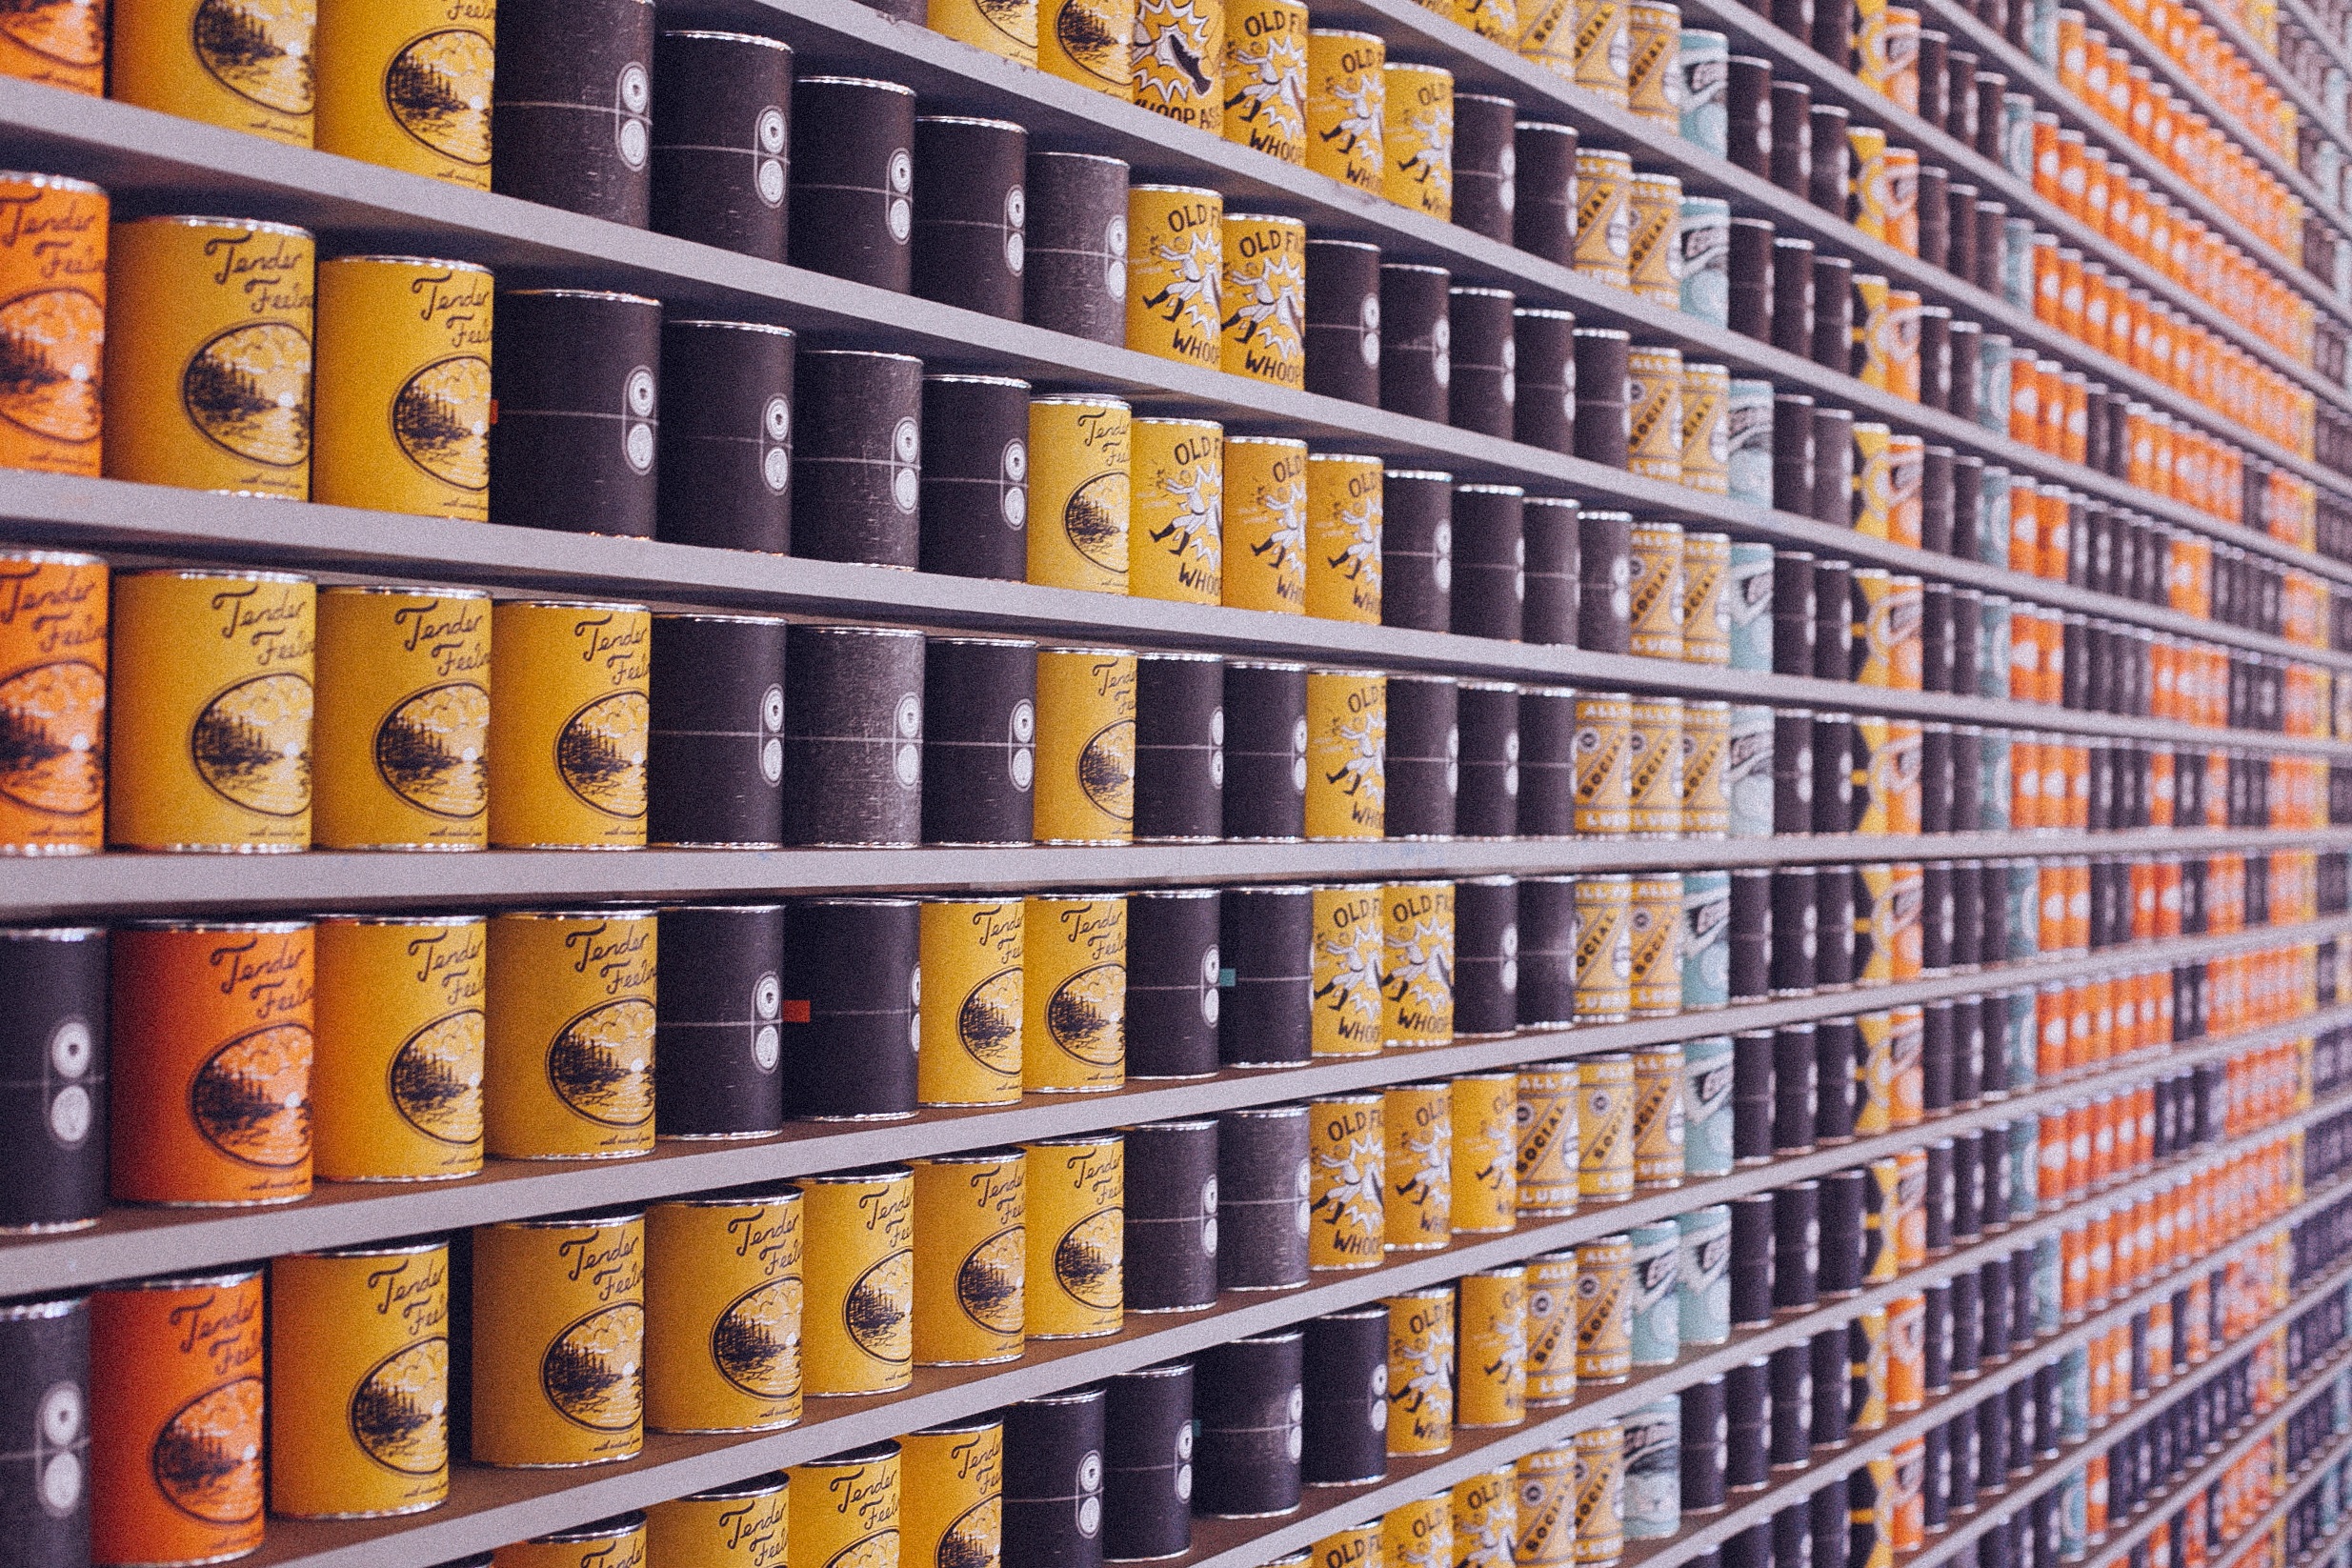
wood, wall, store, food, shelf, market, shopping, package, design, container, supermarket, cans, canned, inventory, canned food, tins, window covering